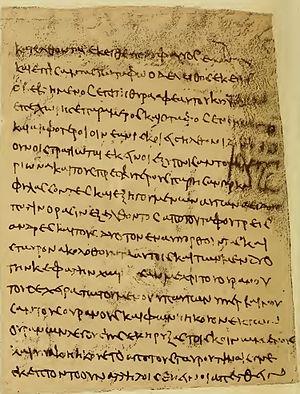
L'Évangile de Pierre est un évangile de type synoptique, attribué à l'apôtre Pierre mais rédigé probablement par un chrétien mystique d'origine judéenne, après le milieu du IIᵉ siècle, quoique la datation de sa composition soit débattue et que certains chercheurs en fassent un possible document contemporain des évangiles canoniques, voire les préludant. Il n'est connu que par un long fragment trouvé dans la tombe d’un moine d'Akhmîm. Il a été déclaré apocryphe au VIᵉ siècle.